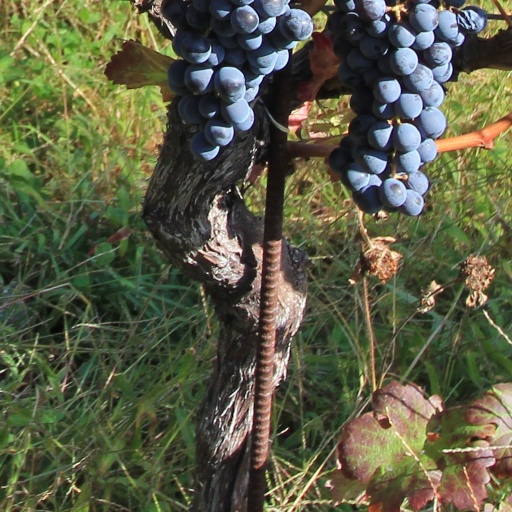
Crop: grape